Kansas City Chiefs

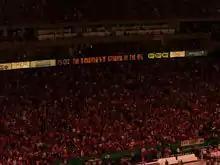
Arrowhead Stadium, during the Broncos–Chiefs game held on Thanksgiving night, 2006

The Chiefs' first mascot was Warpaint, a nickname given to several breeds of pinto horse. Warpaint served as the team's mascot from 1963 to 1988. The first Warpaint (born in 1955, died in 1992) was ridden bareback by rider Bob Johnson who wore a full Native American headdress. Warpaint circled the field at the beginning of each Chiefs home game and performed victory laps following each Chiefs touchdown. On September 20, 2009, a new Warpaint horse was unveiled at the Chiefs' home opener. Warpaint was ridden by a cheerleader in its return. The Chiefs again retired Warpaint in 2021 as a part of their commitment to stop the use of Native American imagery.